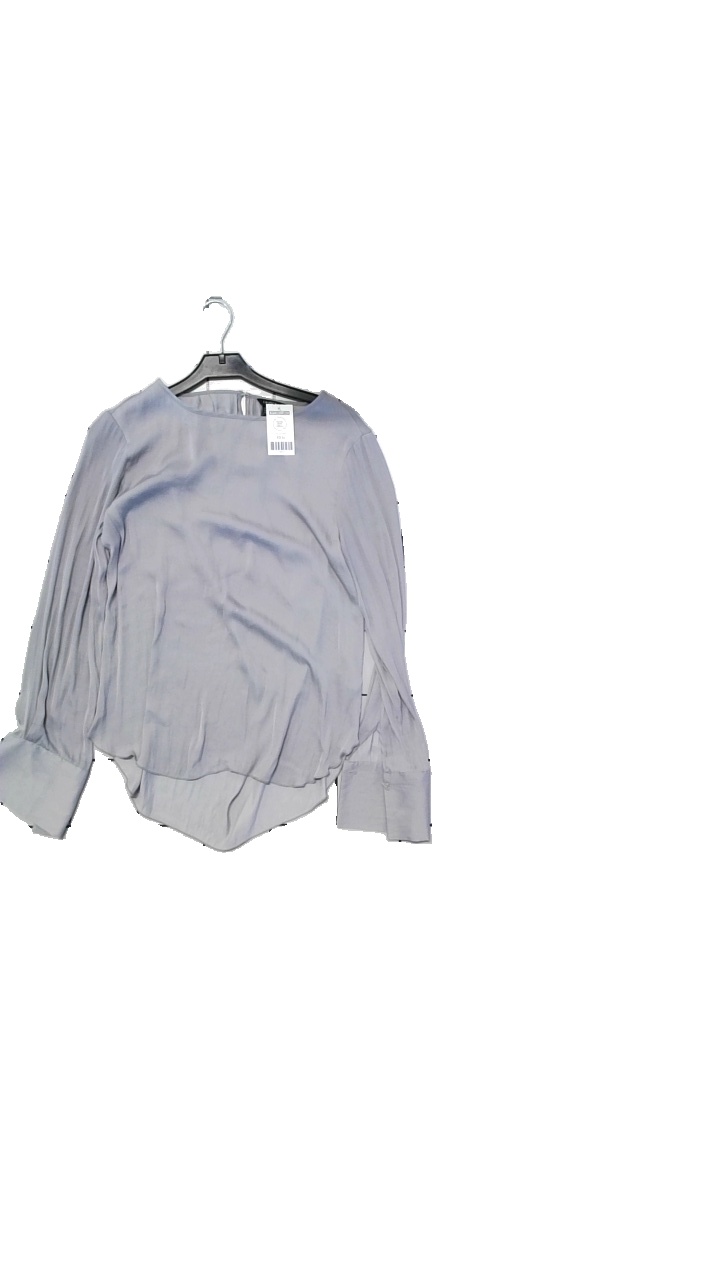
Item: Blouse (Ladies)
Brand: Lindex
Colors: Grey
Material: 100% Polyester
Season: Summer
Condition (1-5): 3
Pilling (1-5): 3
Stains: Minor
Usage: Reuse
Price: <50